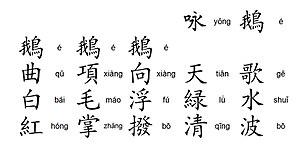
Luo Binwang, Chant des Oies, poème en caractères chinois traditionnels avec transcrition en pinyin 中文: 駱賓王, 咏鹅, 正体字
Luo Binwang, alias Guanguang, est un poète chinois de la dynastie Tang. Sa famille est originaire du Wuzhou, mais il grandit dans le Shandong. Luo fait partie avec Lu Zhaolin, Wang Bo, et Yang Jiong des Quatre Paragons du début des Tang, le groupe le plus célèbre des poètes de cette période.